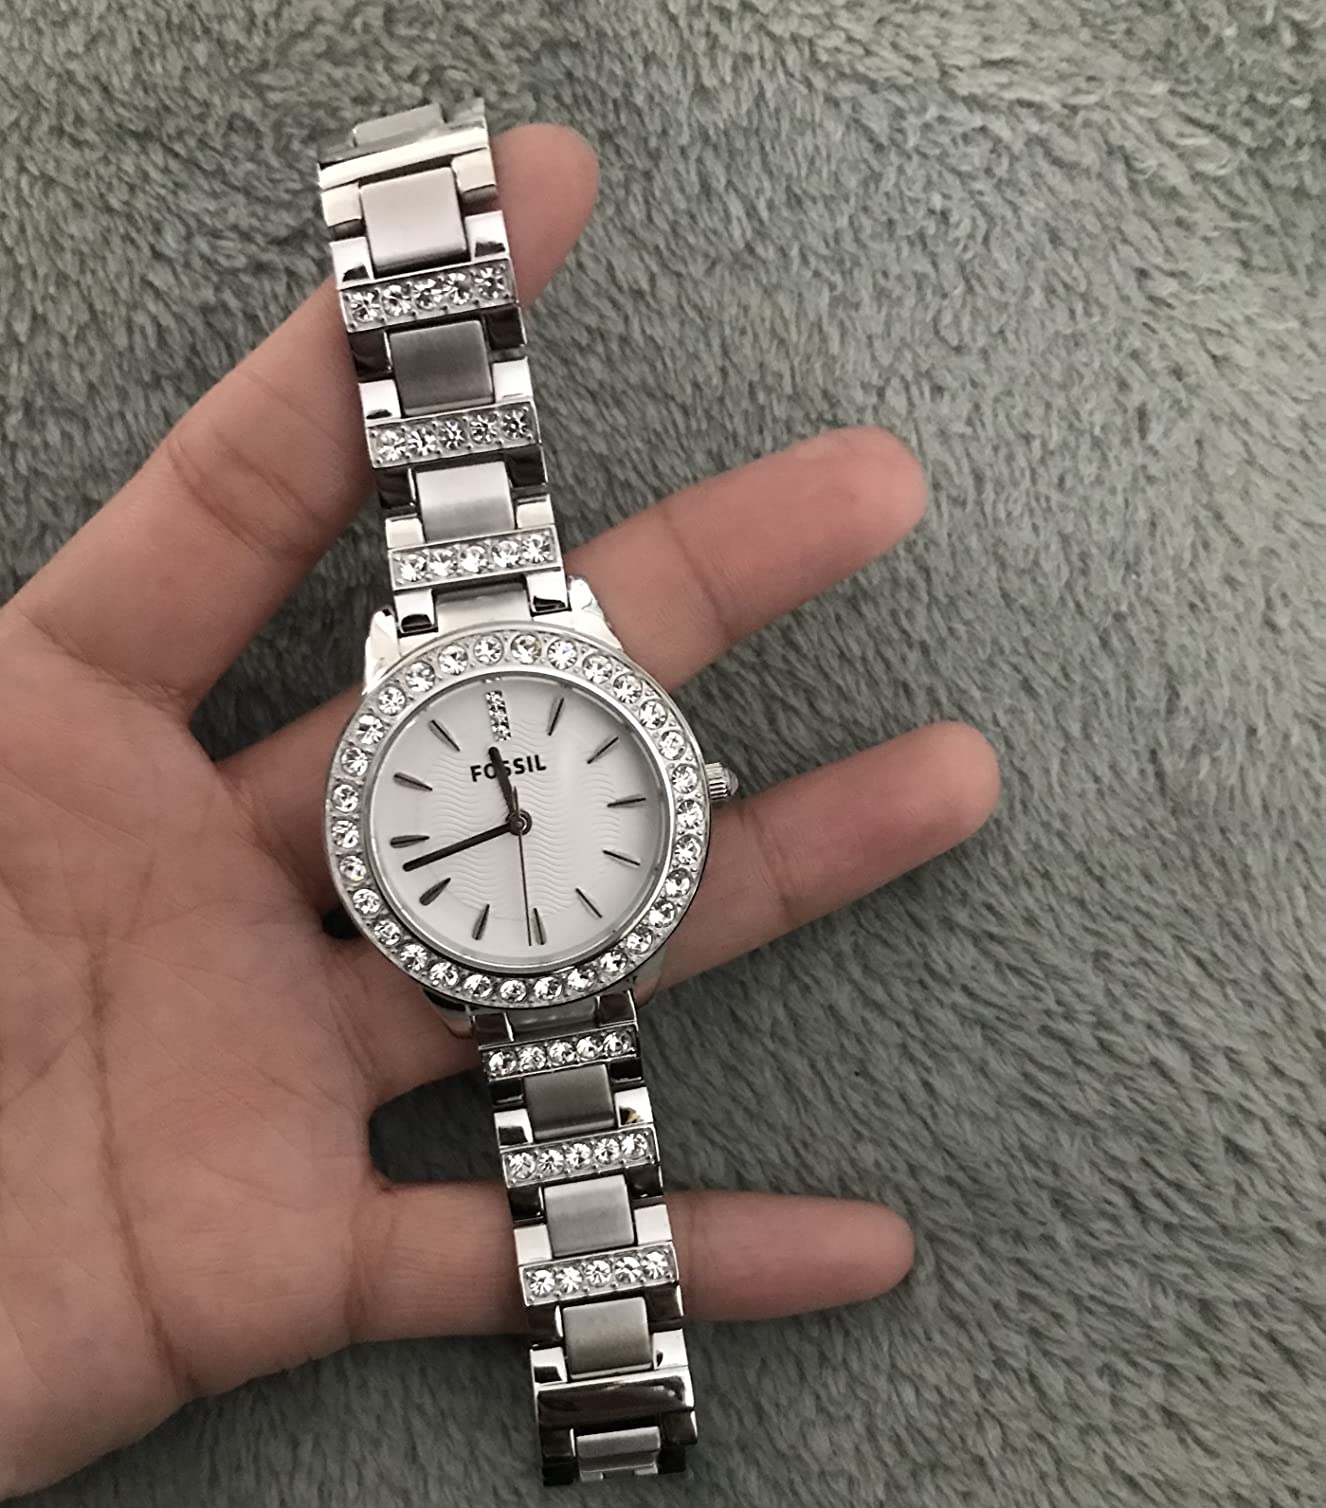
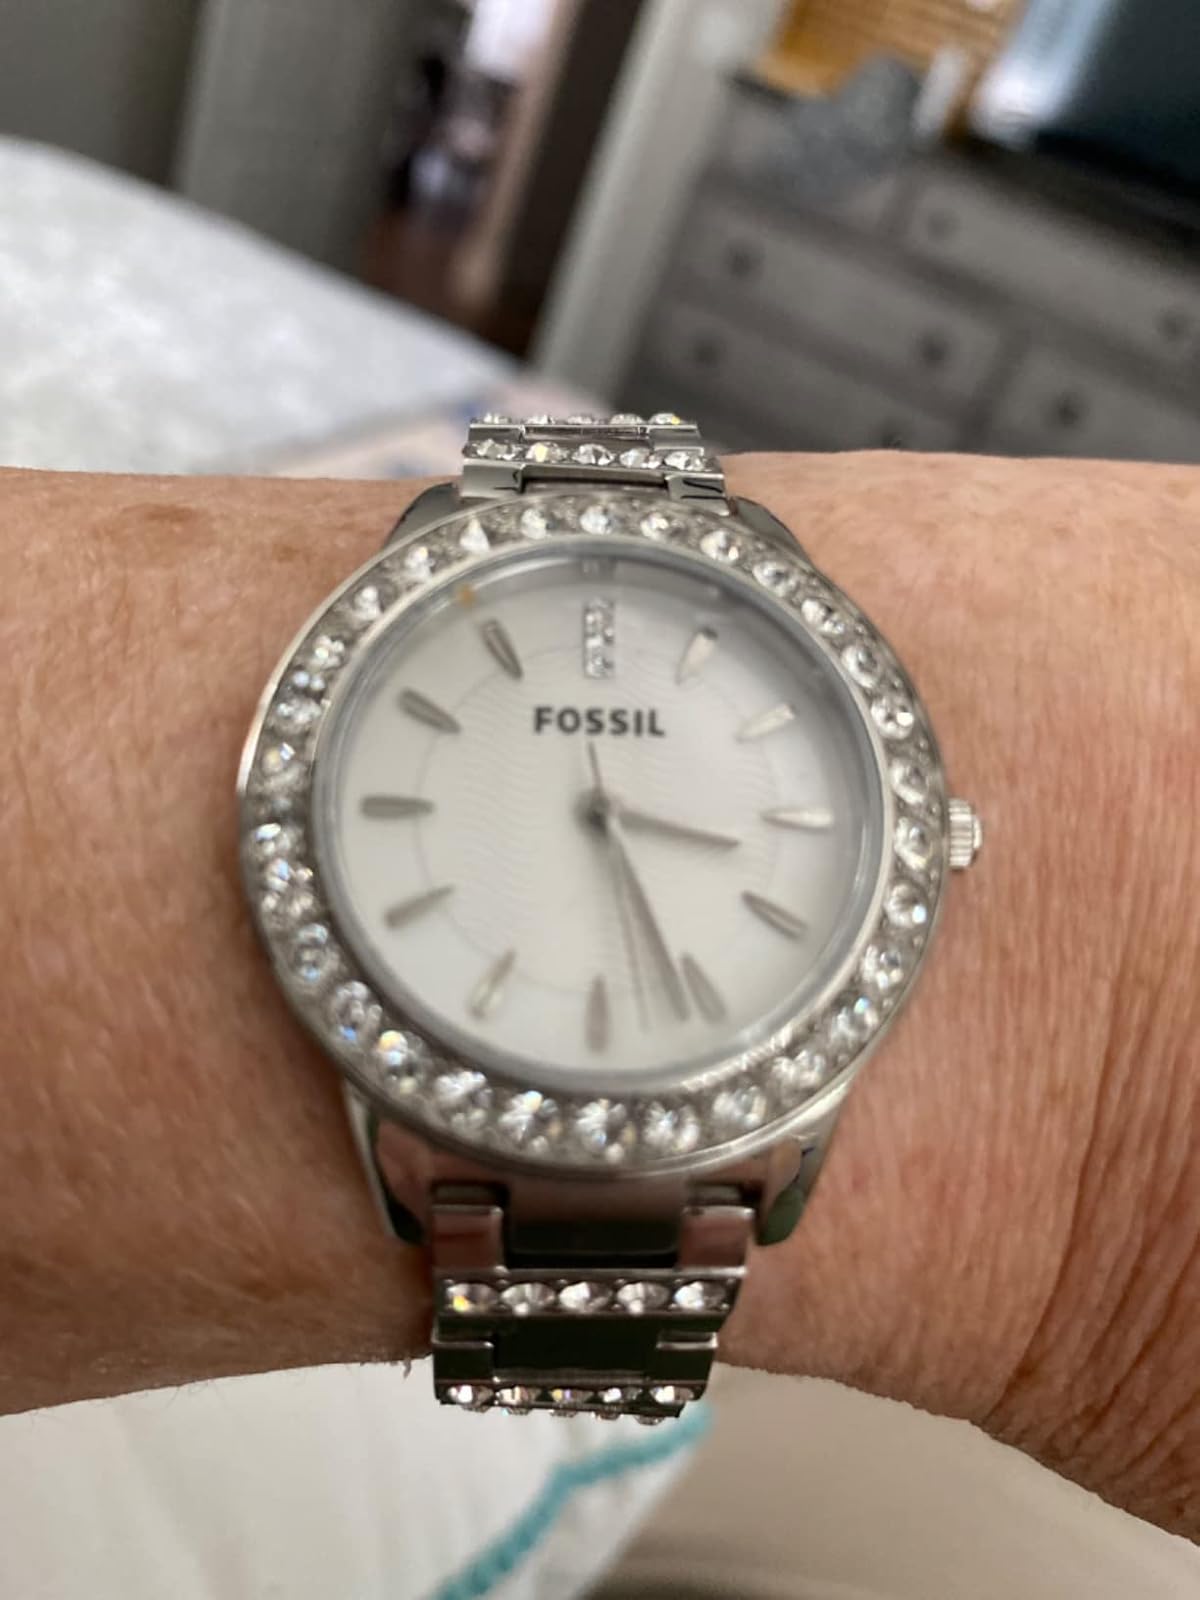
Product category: accessories_watch
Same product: yes